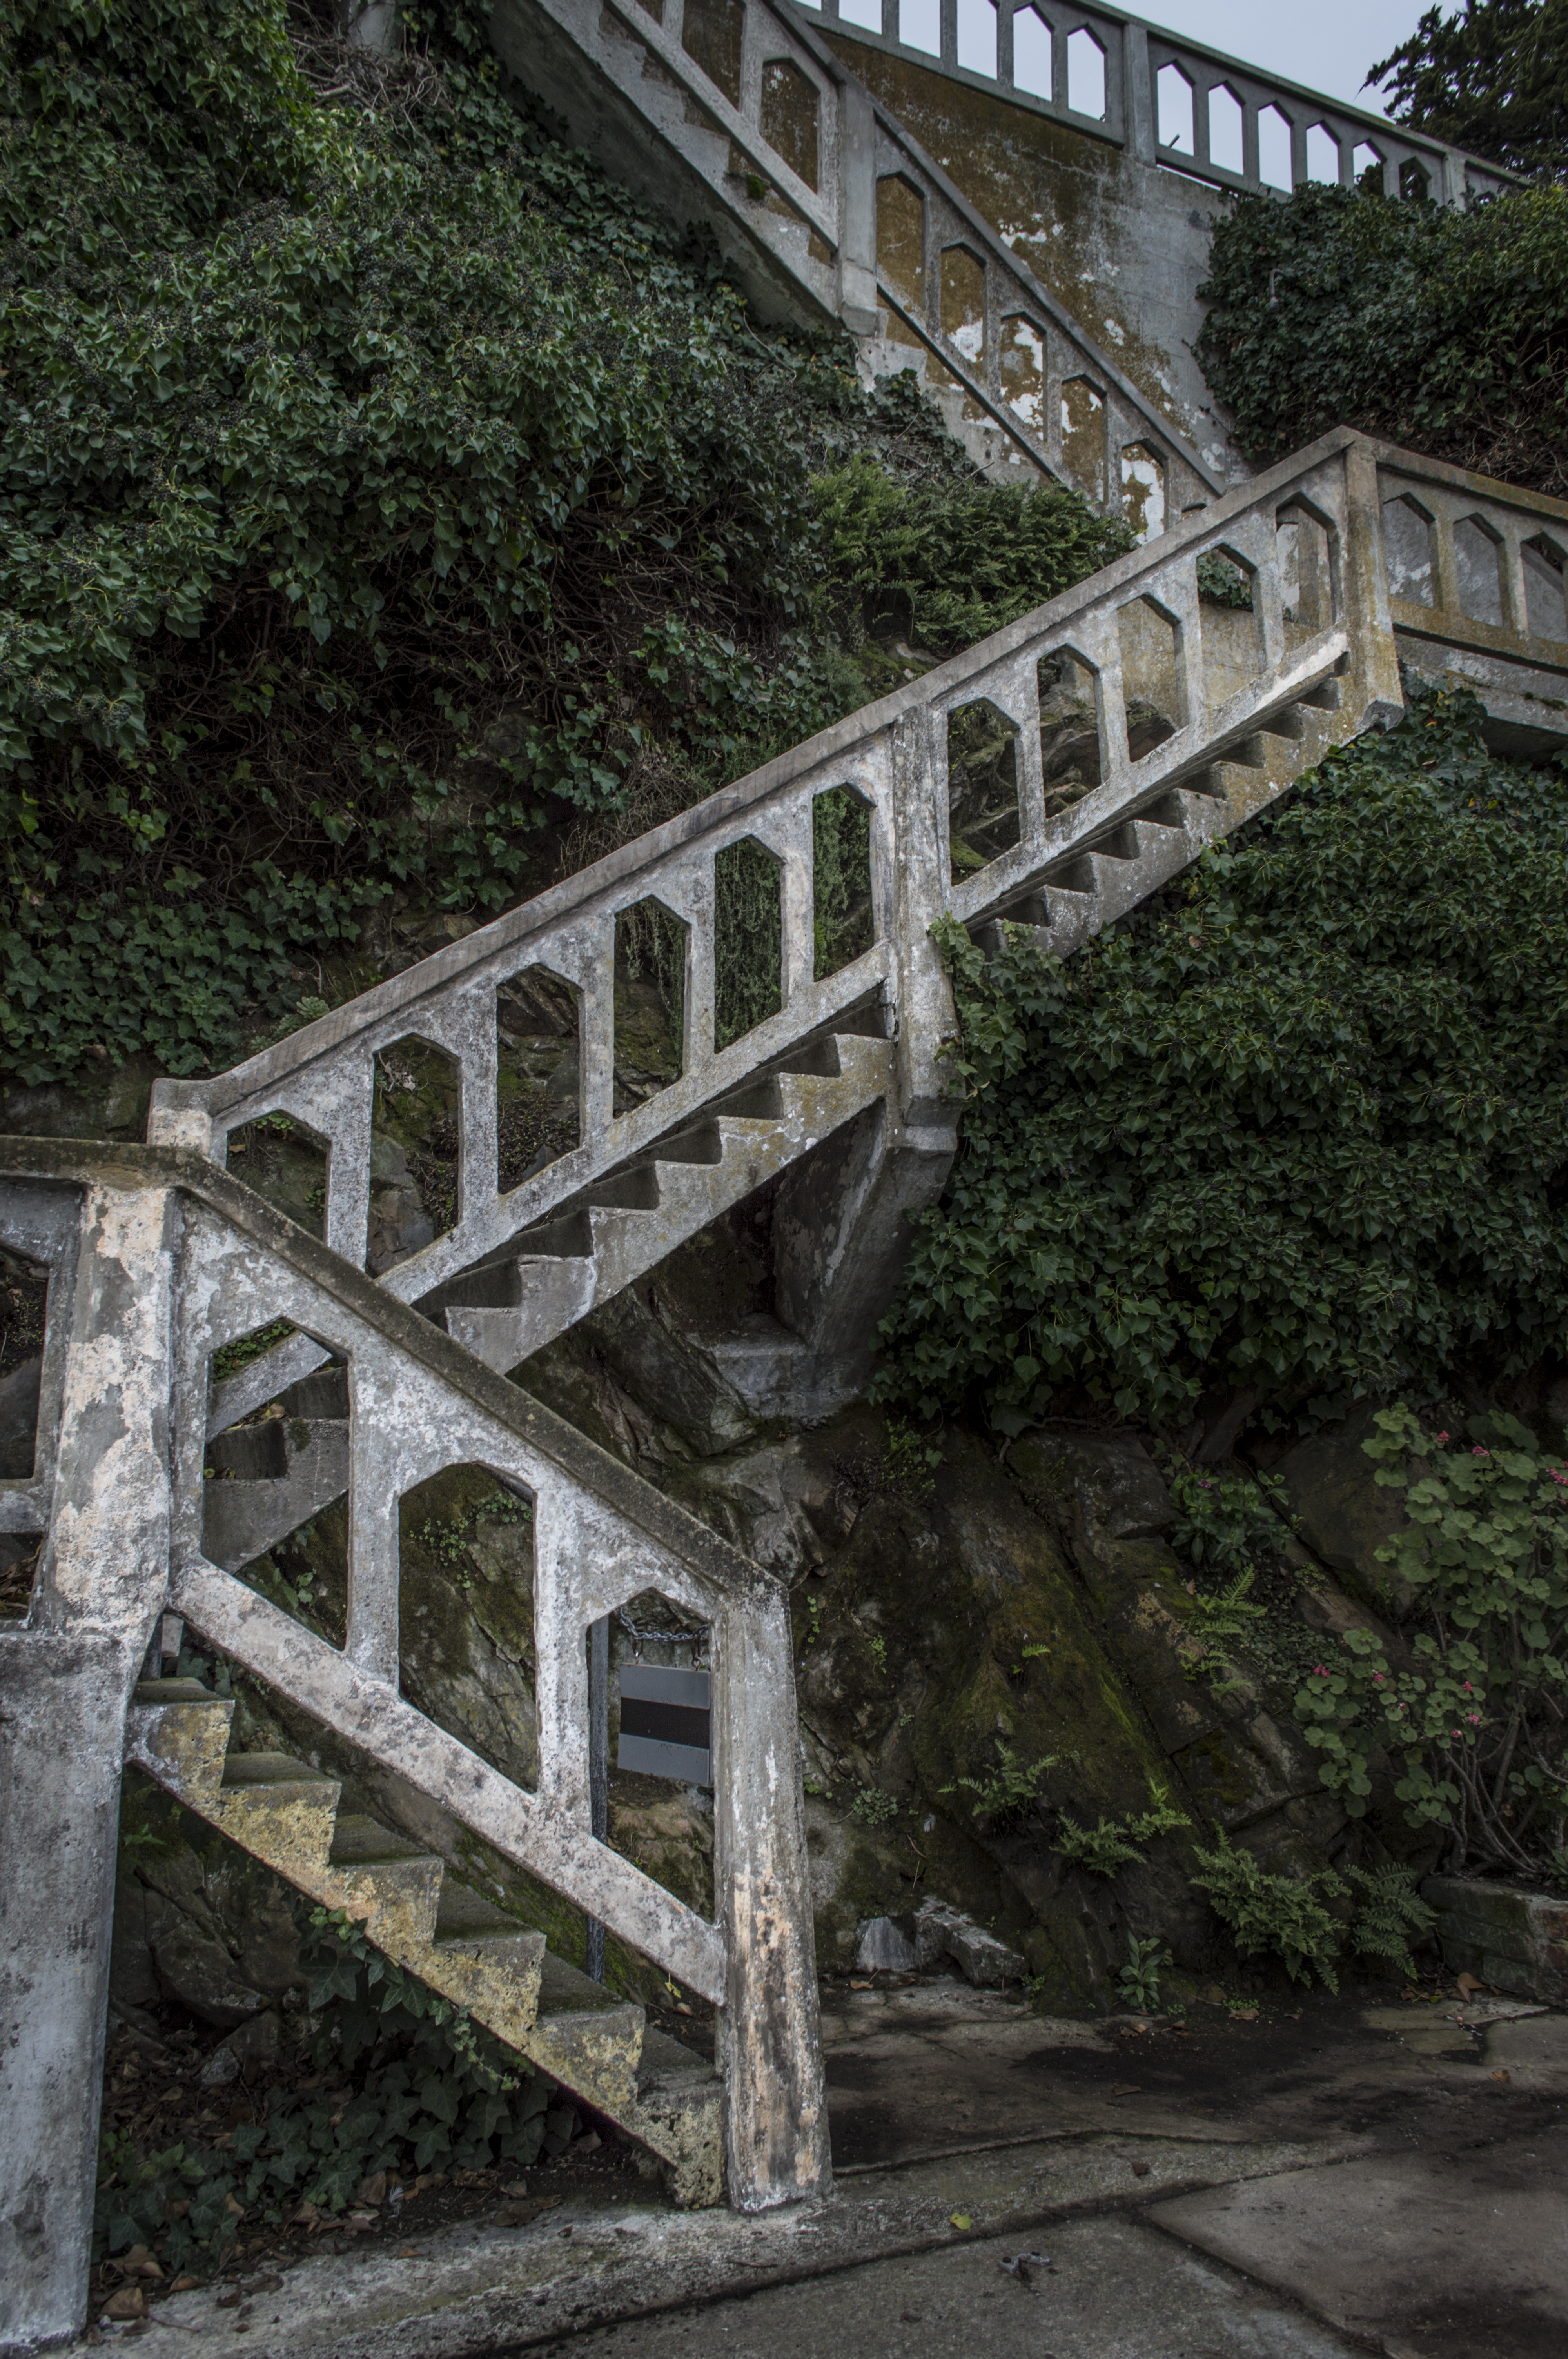
architecture, structure, track, bridge, old, wall, stone, staircase, steps, transport, construction, stairway, waterway, stairwell, design, stairs, up, urban area, nonbuilding structure